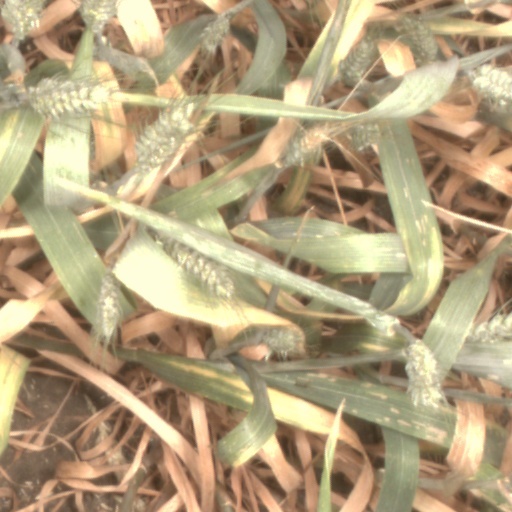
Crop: wheat